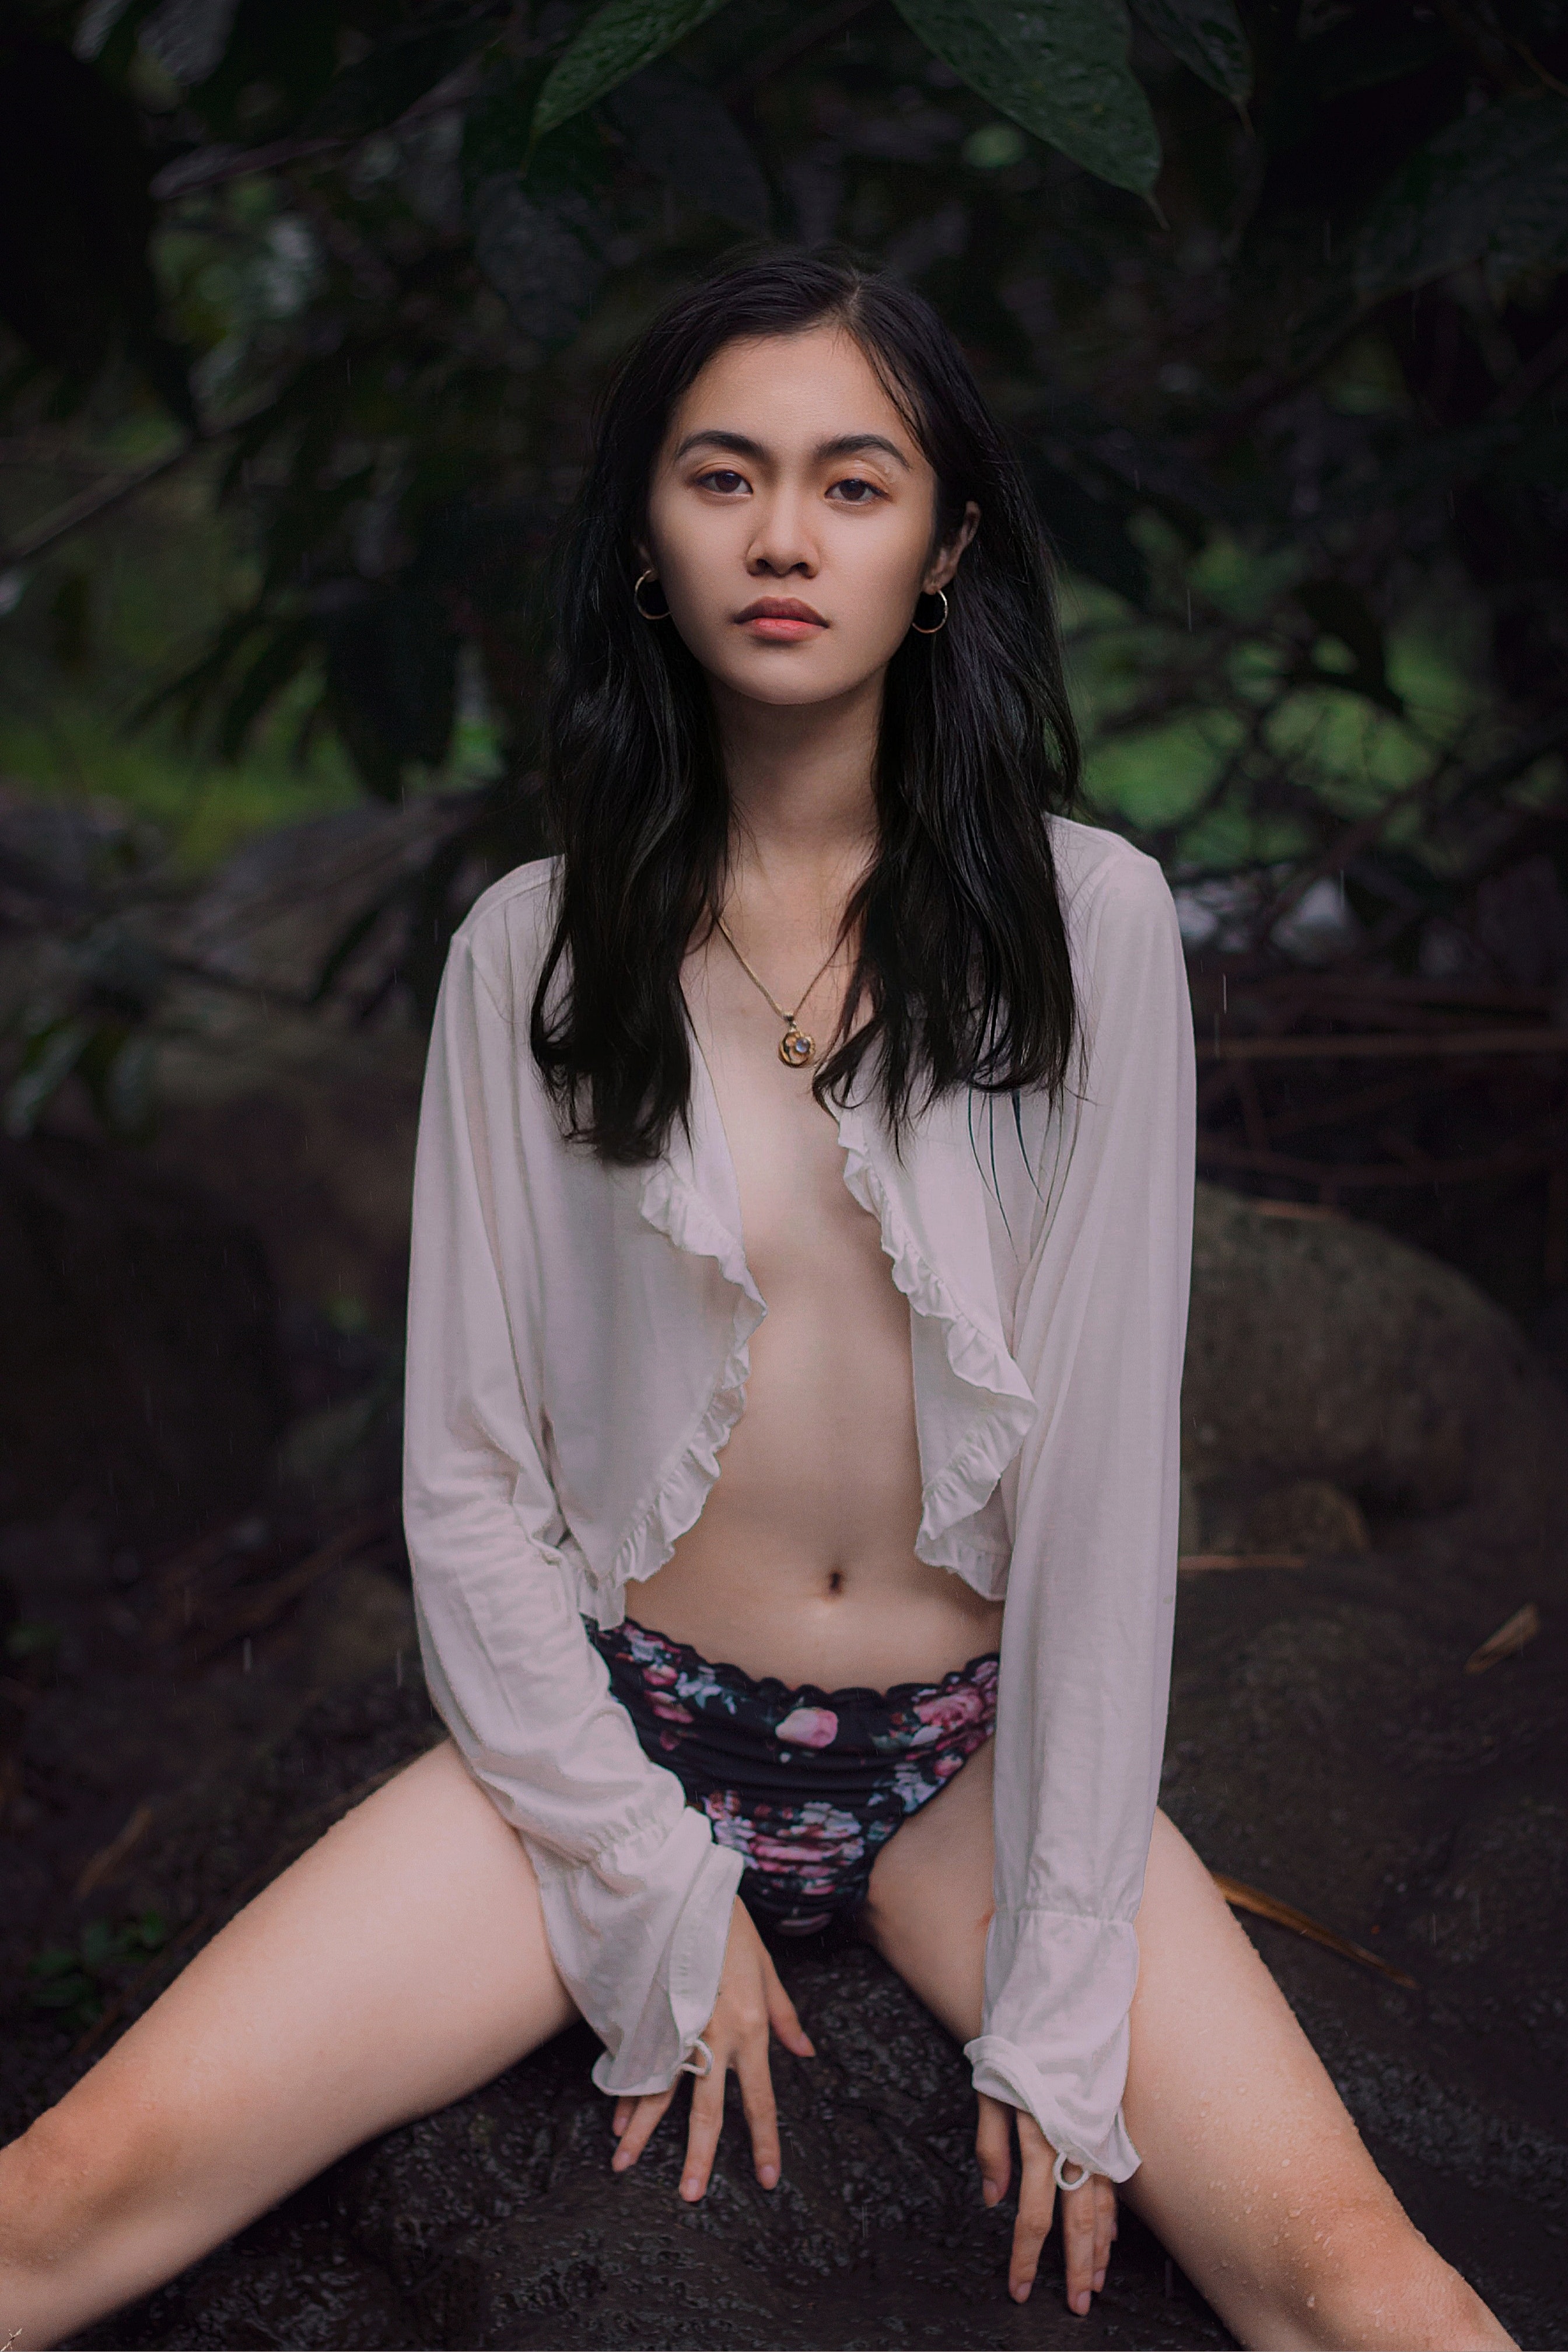
woman, lip, flash photography, sleeve, thigh, waist, eyelash, black hair, trunk, chest, fashion model, long hair, abdomen, jewellery, fashion design, grass, human leg, necklace, navel, brown hair, sitting, tree, pattern, formal wear, fur, art model, lingerie, darkness, photo shoot, portrait photography, flesh, undergarment